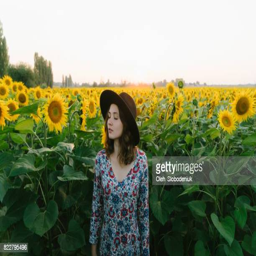
woman walking in the sunflower field